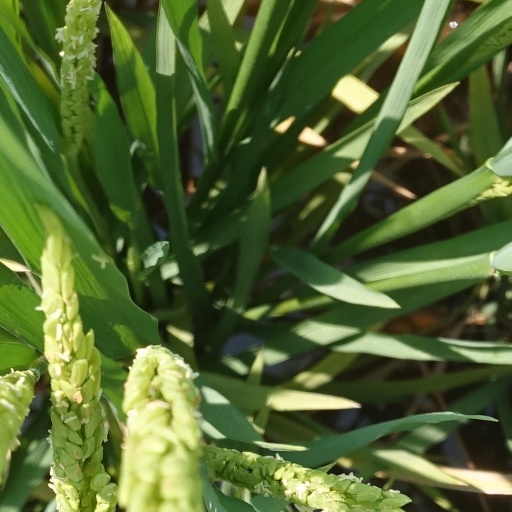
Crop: rice